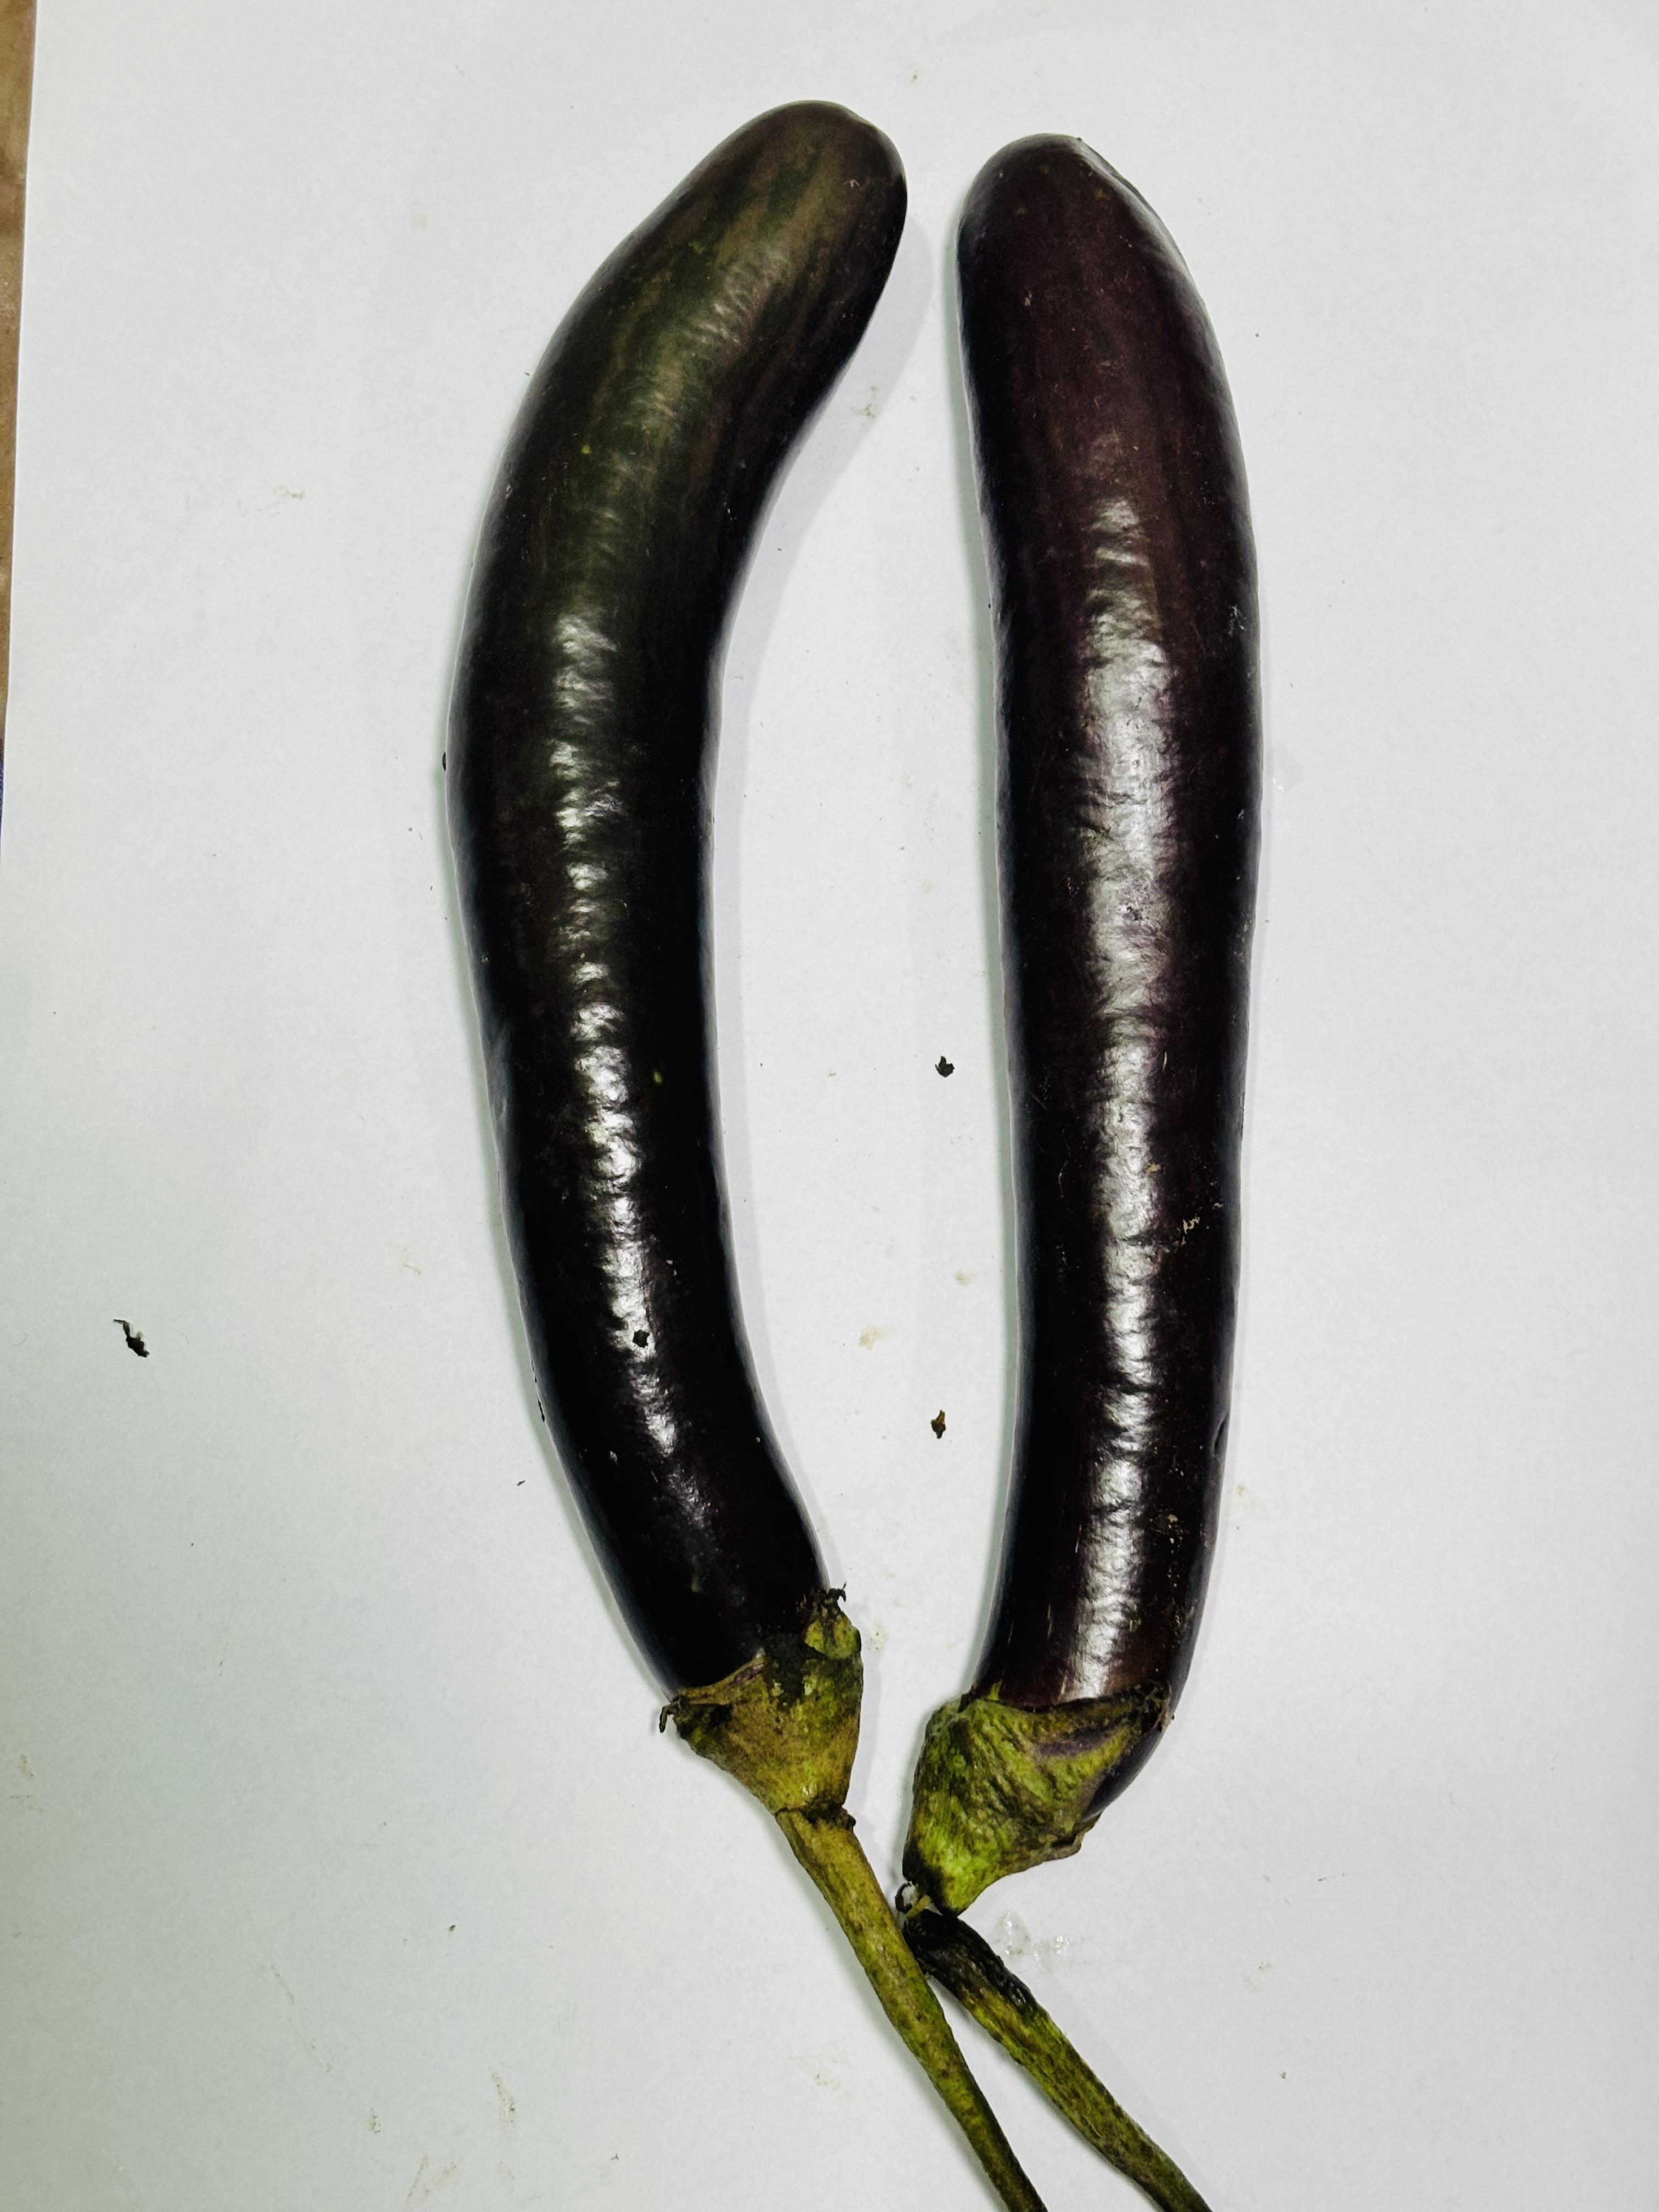
Label: Brinjal